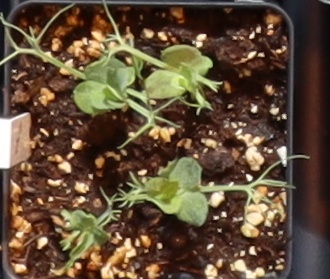
Label: Field Pea